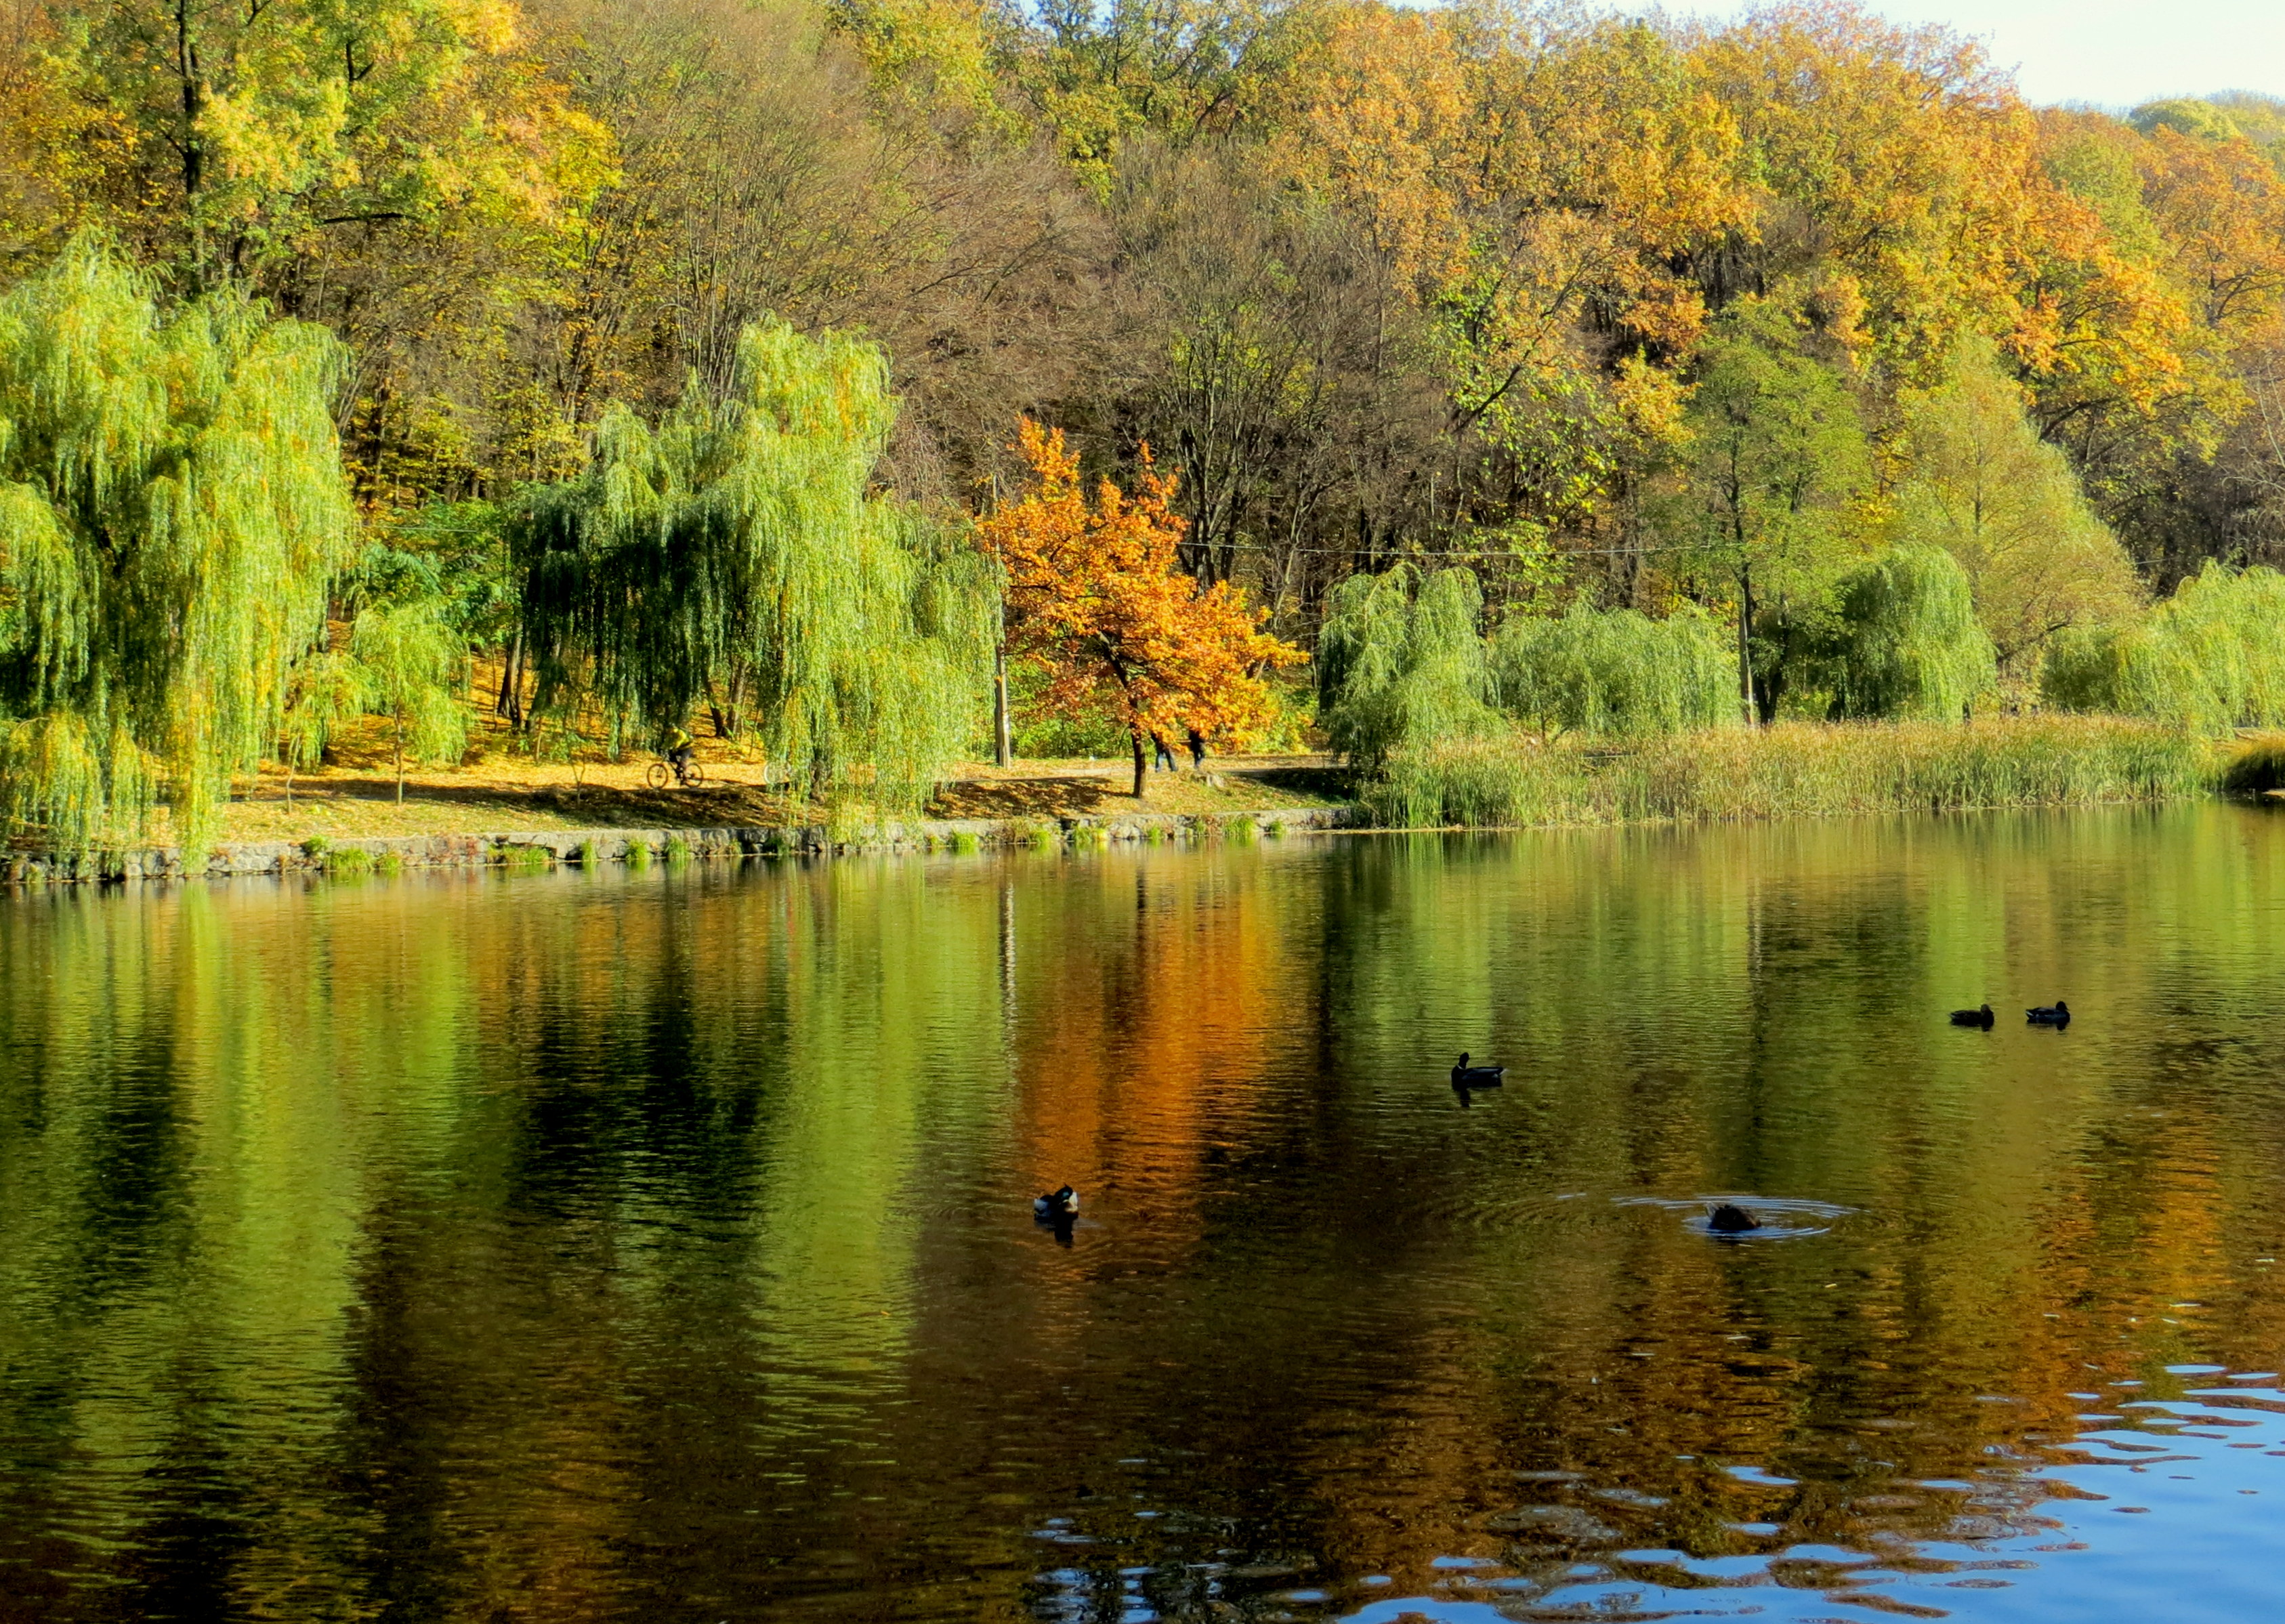
autumn, landscape, kiev, ukraine, ducks, beautiful, meditation, colours, sunny, idyllic, city, park, forest, lake, walk, reflection, water, nature, leaf, body of water, tree, pond, nature reserve, vegetation, bank, bayou, reservoir, wetland, biome, temperate broadleaf and mixed forest, river, plant, state park, fish pond, water feature, grass, lacustrine plain, branch, deciduous, watercourse